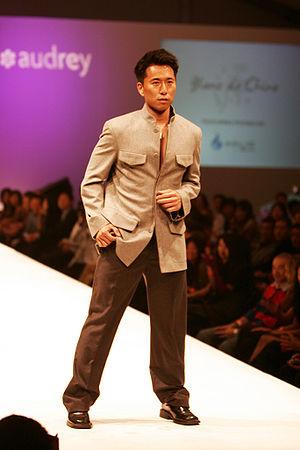
James Kyson Lee, né le 13 décembre 1975, à Séoul est un acteur américano-sud-coréen.
Miss Univers 2007, est la 56ᵉ élection de Miss Univers, qui a lieu le 28 mai 2007, au National Auditorium de Mexico, au Mexique. La cérémonie a été animé par l'acteur américain Mario López et Vanessa Minnillo, Miss Teen USA 1998.